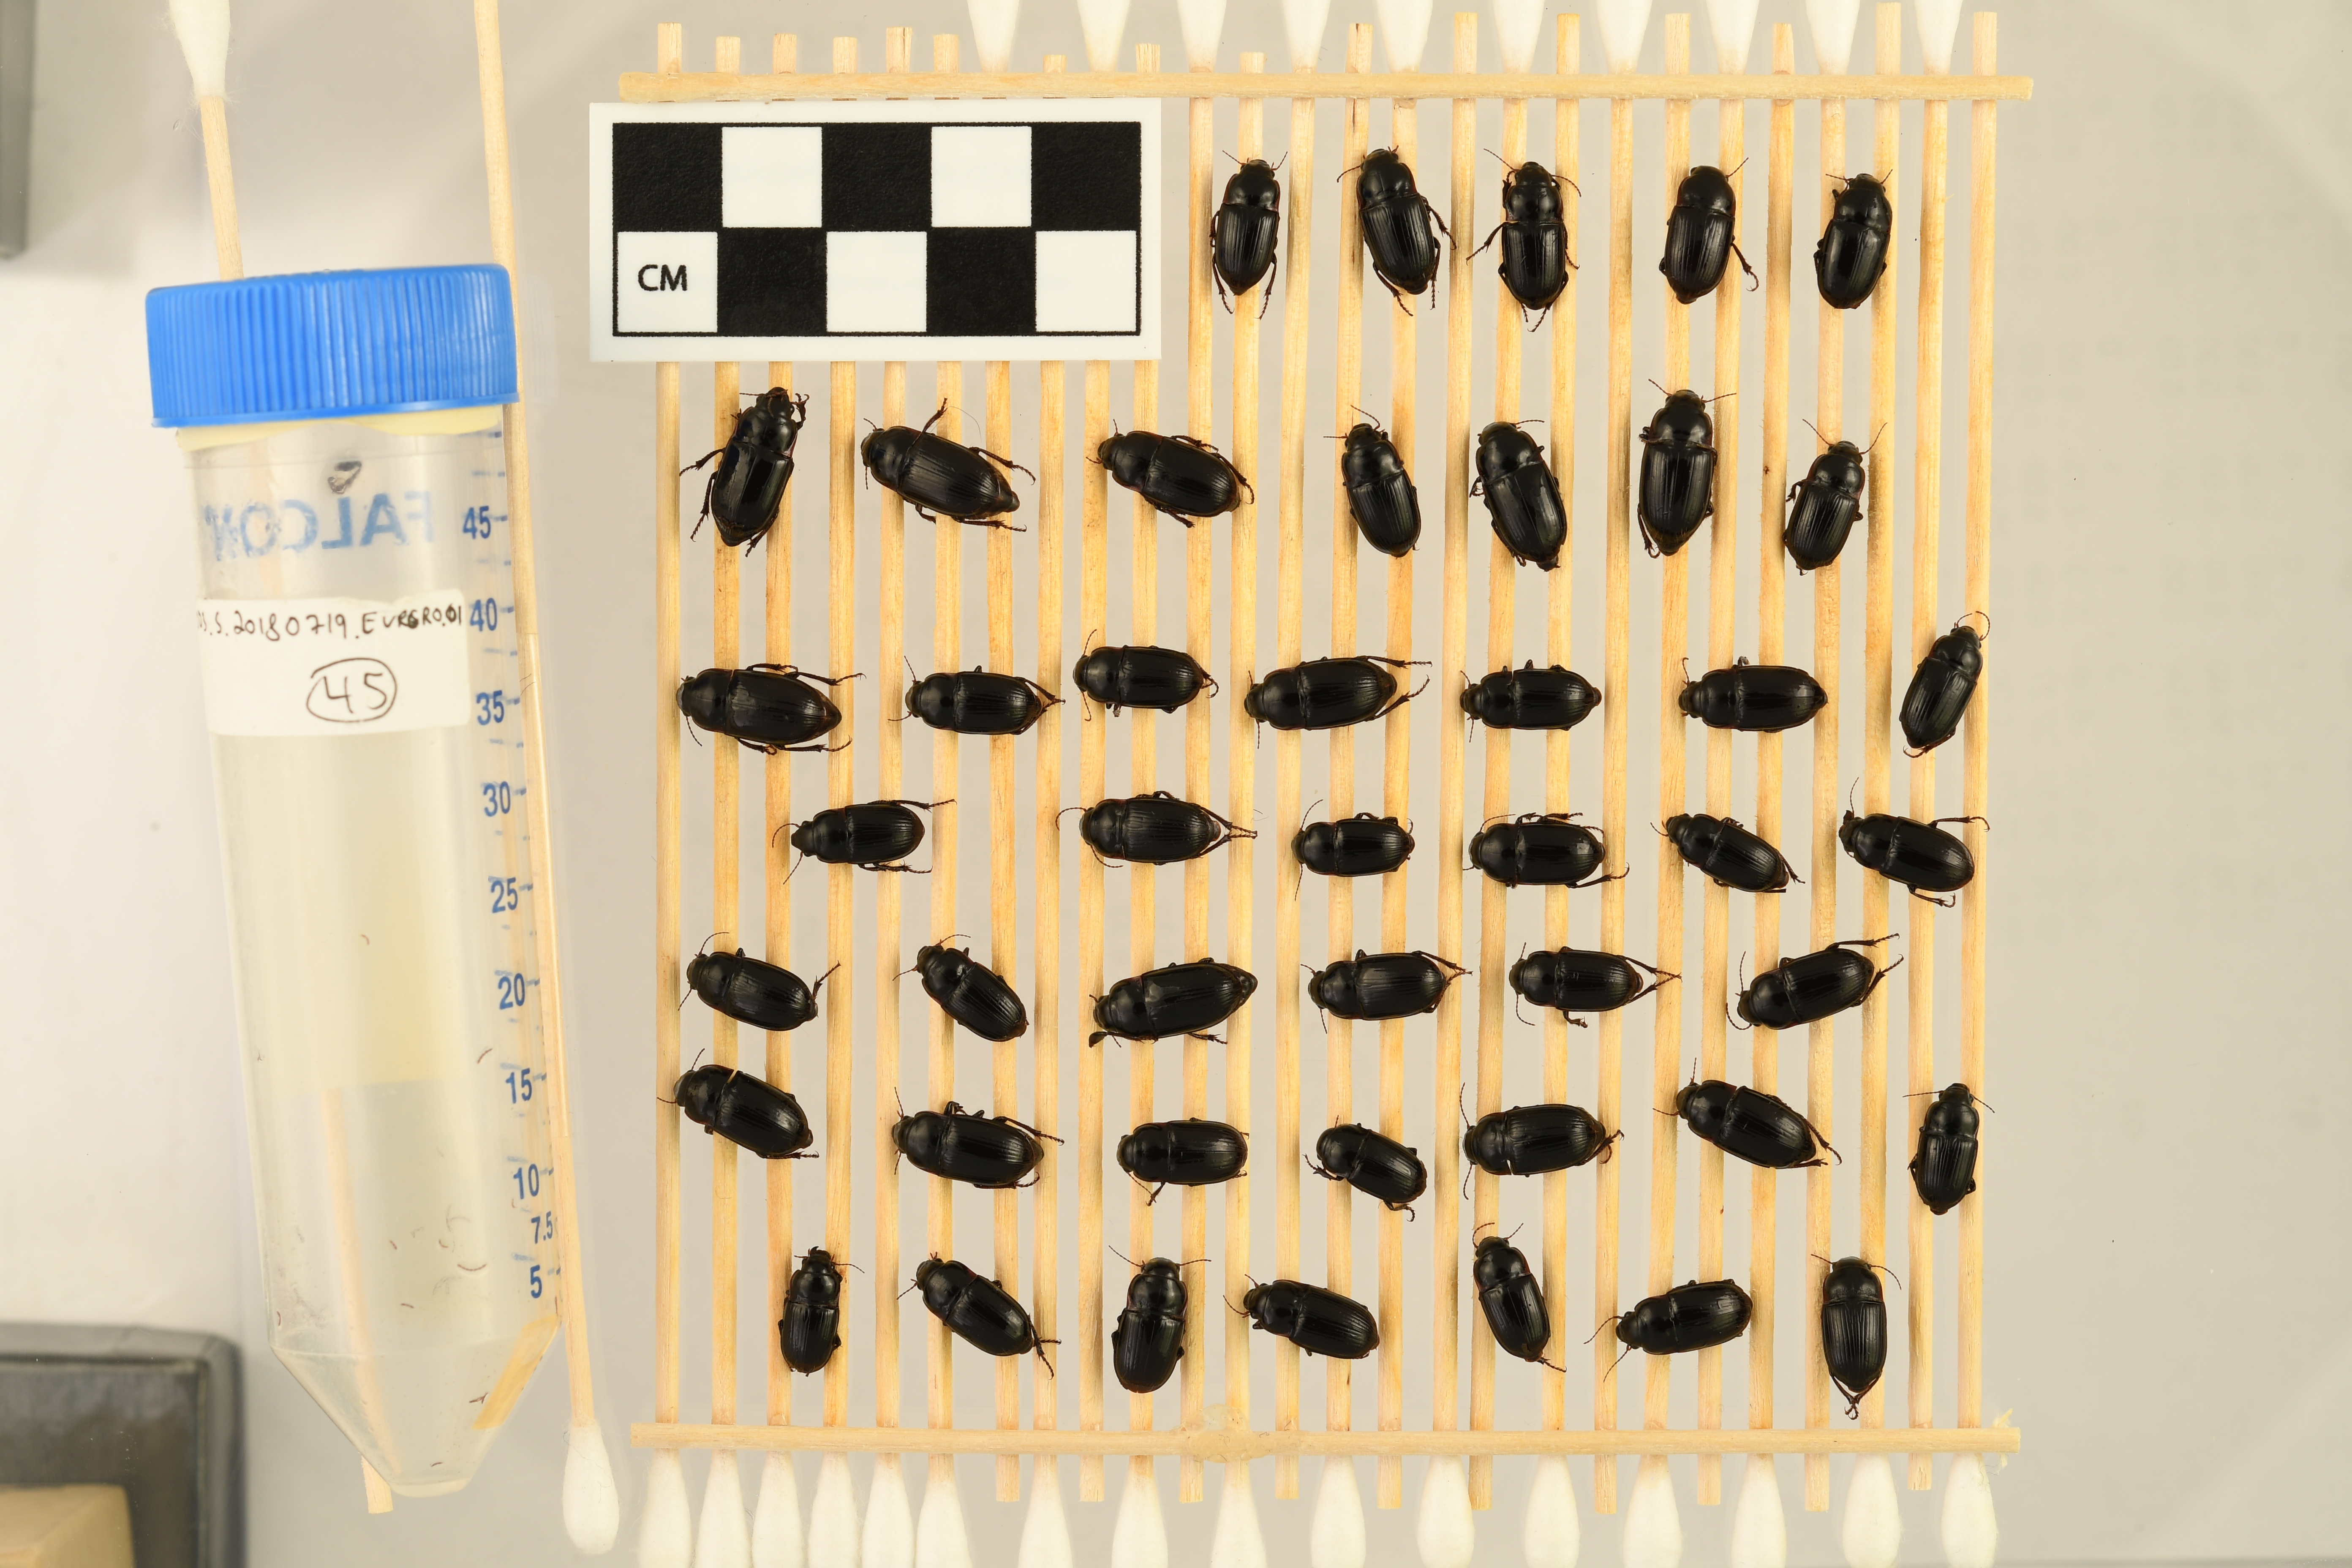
Euryderus grossus — Central Plains Experimental Range NEON, plot CPER_003. Beetle 33, ElytraLength: 0.8917 cm (lying flat: No)

Euryderus grossus — Central Plains Experimental Range NEON, plot CPER_003. Beetle 33, ElytraWidth: 0.6368 cm (lying flat: No)

Euryderus grossus — Central Plains Experimental Range NEON, plot CPER_003. Beetle 34, ElytraLength: 0.7765 cm (lying flat: Yes)

Euryderus grossus — Central Plains Experimental Range NEON, plot CPER_003. Beetle 34, ElytraWidth: 0.6236 cm (lying flat: Yes)

Euryderus grossus — Central Plains Experimental Range NEON, plot CPER_003. Beetle 35, ElytraLength: 0.7102 cm (lying flat: Yes)

Euryderus grossus — Central Plains Experimental Range NEON, plot CPER_003. Beetle 35, ElytraWidth: 0.5578 cm (lying flat: Yes)

Euryderus grossus — Central Plains Experimental Range NEON, plot CPER_003. Beetle 36, ElytraLength: 0.8419 cm (lying flat: Yes)

Euryderus grossus — Central Plains Experimental Range NEON, plot CPER_003. Beetle 36, ElytraWidth: 0.6509 cm (lying flat: Yes)

Euryderus grossus — Central Plains Experimental Range NEON, plot CPER_003. Beetle 37, ElytraLength: 0.8899 cm (lying flat: Yes)

Euryderus grossus — Central Plains Experimental Range NEON, plot CPER_003. Beetle 37, ElytraWidth: 0.6581 cm (lying flat: Yes)

Euryderus grossus — Central Plains Experimental Range NEON, plot CPER_003. Beetle 38, ElytraLength: 0.7408 cm (lying flat: Yes)

Euryderus grossus — Central Plains Experimental Range NEON, plot CPER_003. Beetle 38, ElytraWidth: 0.5725 cm (lying flat: Yes)

Euryderus grossus — Central Plains Experimental Range NEON, plot CPER_003. Beetle 39, ElytraLength: 0.6888 cm (lying flat: Yes)

Euryderus grossus — Central Plains Experimental Range NEON, plot CPER_003. Beetle 39, ElytraWidth: 0.5357 cm (lying flat: Yes)

Euryderus grossus — Central Plains Experimental Range NEON, plot CPER_003. Beetle 40, ElytraLength: 0.8235 cm (lying flat: Yes)

Euryderus grossus — Central Plains Experimental Range NEON, plot CPER_003. Beetle 40, ElytraWidth: 0.5841 cm (lying flat: Yes)

Euryderus grossus — Central Plains Experimental Range NEON, plot CPER_003. Beetle 41, ElytraLength: 0.7847 cm (lying flat: Yes)

Euryderus grossus — Central Plains Experimental Range NEON, plot CPER_003. Beetle 41, ElytraWidth: 0.6114 cm (lying flat: Yes)

Euryderus grossus — Central Plains Experimental Range NEON, plot CPER_003. Beetle 42, ElytraLength: 0.8345 cm (lying flat: Yes)

Euryderus grossus — Central Plains Experimental Range NEON, plot CPER_003. Beetle 42, ElytraWidth: 0.5916 cm (lying flat: Yes)

Euryderus grossus — Central Plains Experimental Range NEON, plot CPER_003. Beetle 43, ElytraWidth: 0.5811 cm (lying flat: Yes)

Euryderus grossus — Central Plains Experimental Range NEON, plot CPER_003. Beetle 43, ElytraLength: 0.7755 cm (lying flat: Yes)

Euryderus grossus — Central Plains Experimental Range NEON, plot CPER_003. Beetle 44, ElytraLength: 0.7707 cm (lying flat: Yes)

Euryderus grossus — Central Plains Experimental Range NEON, plot CPER_003. Beetle 44, ElytraWidth: 0.6229 cm (lying flat: Yes)

Euryderus grossus — Central Plains Experimental Range NEON, plot CPER_003. Beetle 45, ElytraWidth: 0.6122 cm (lying flat: Yes)

Euryderus grossus — Central Plains Experimental Range NEON, plot CPER_003. Beetle 45, ElytraLength: 0.8718 cm (lying flat: Yes)